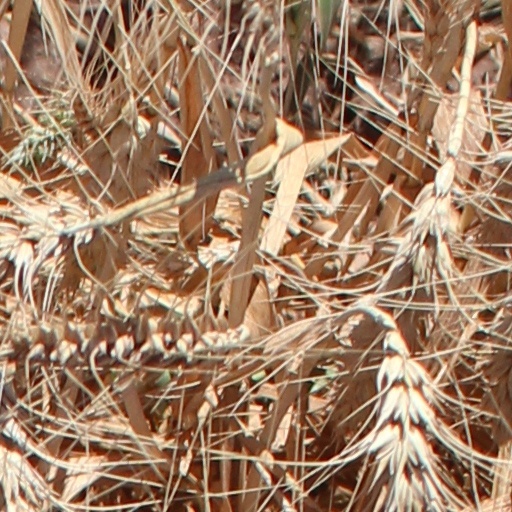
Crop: wheat